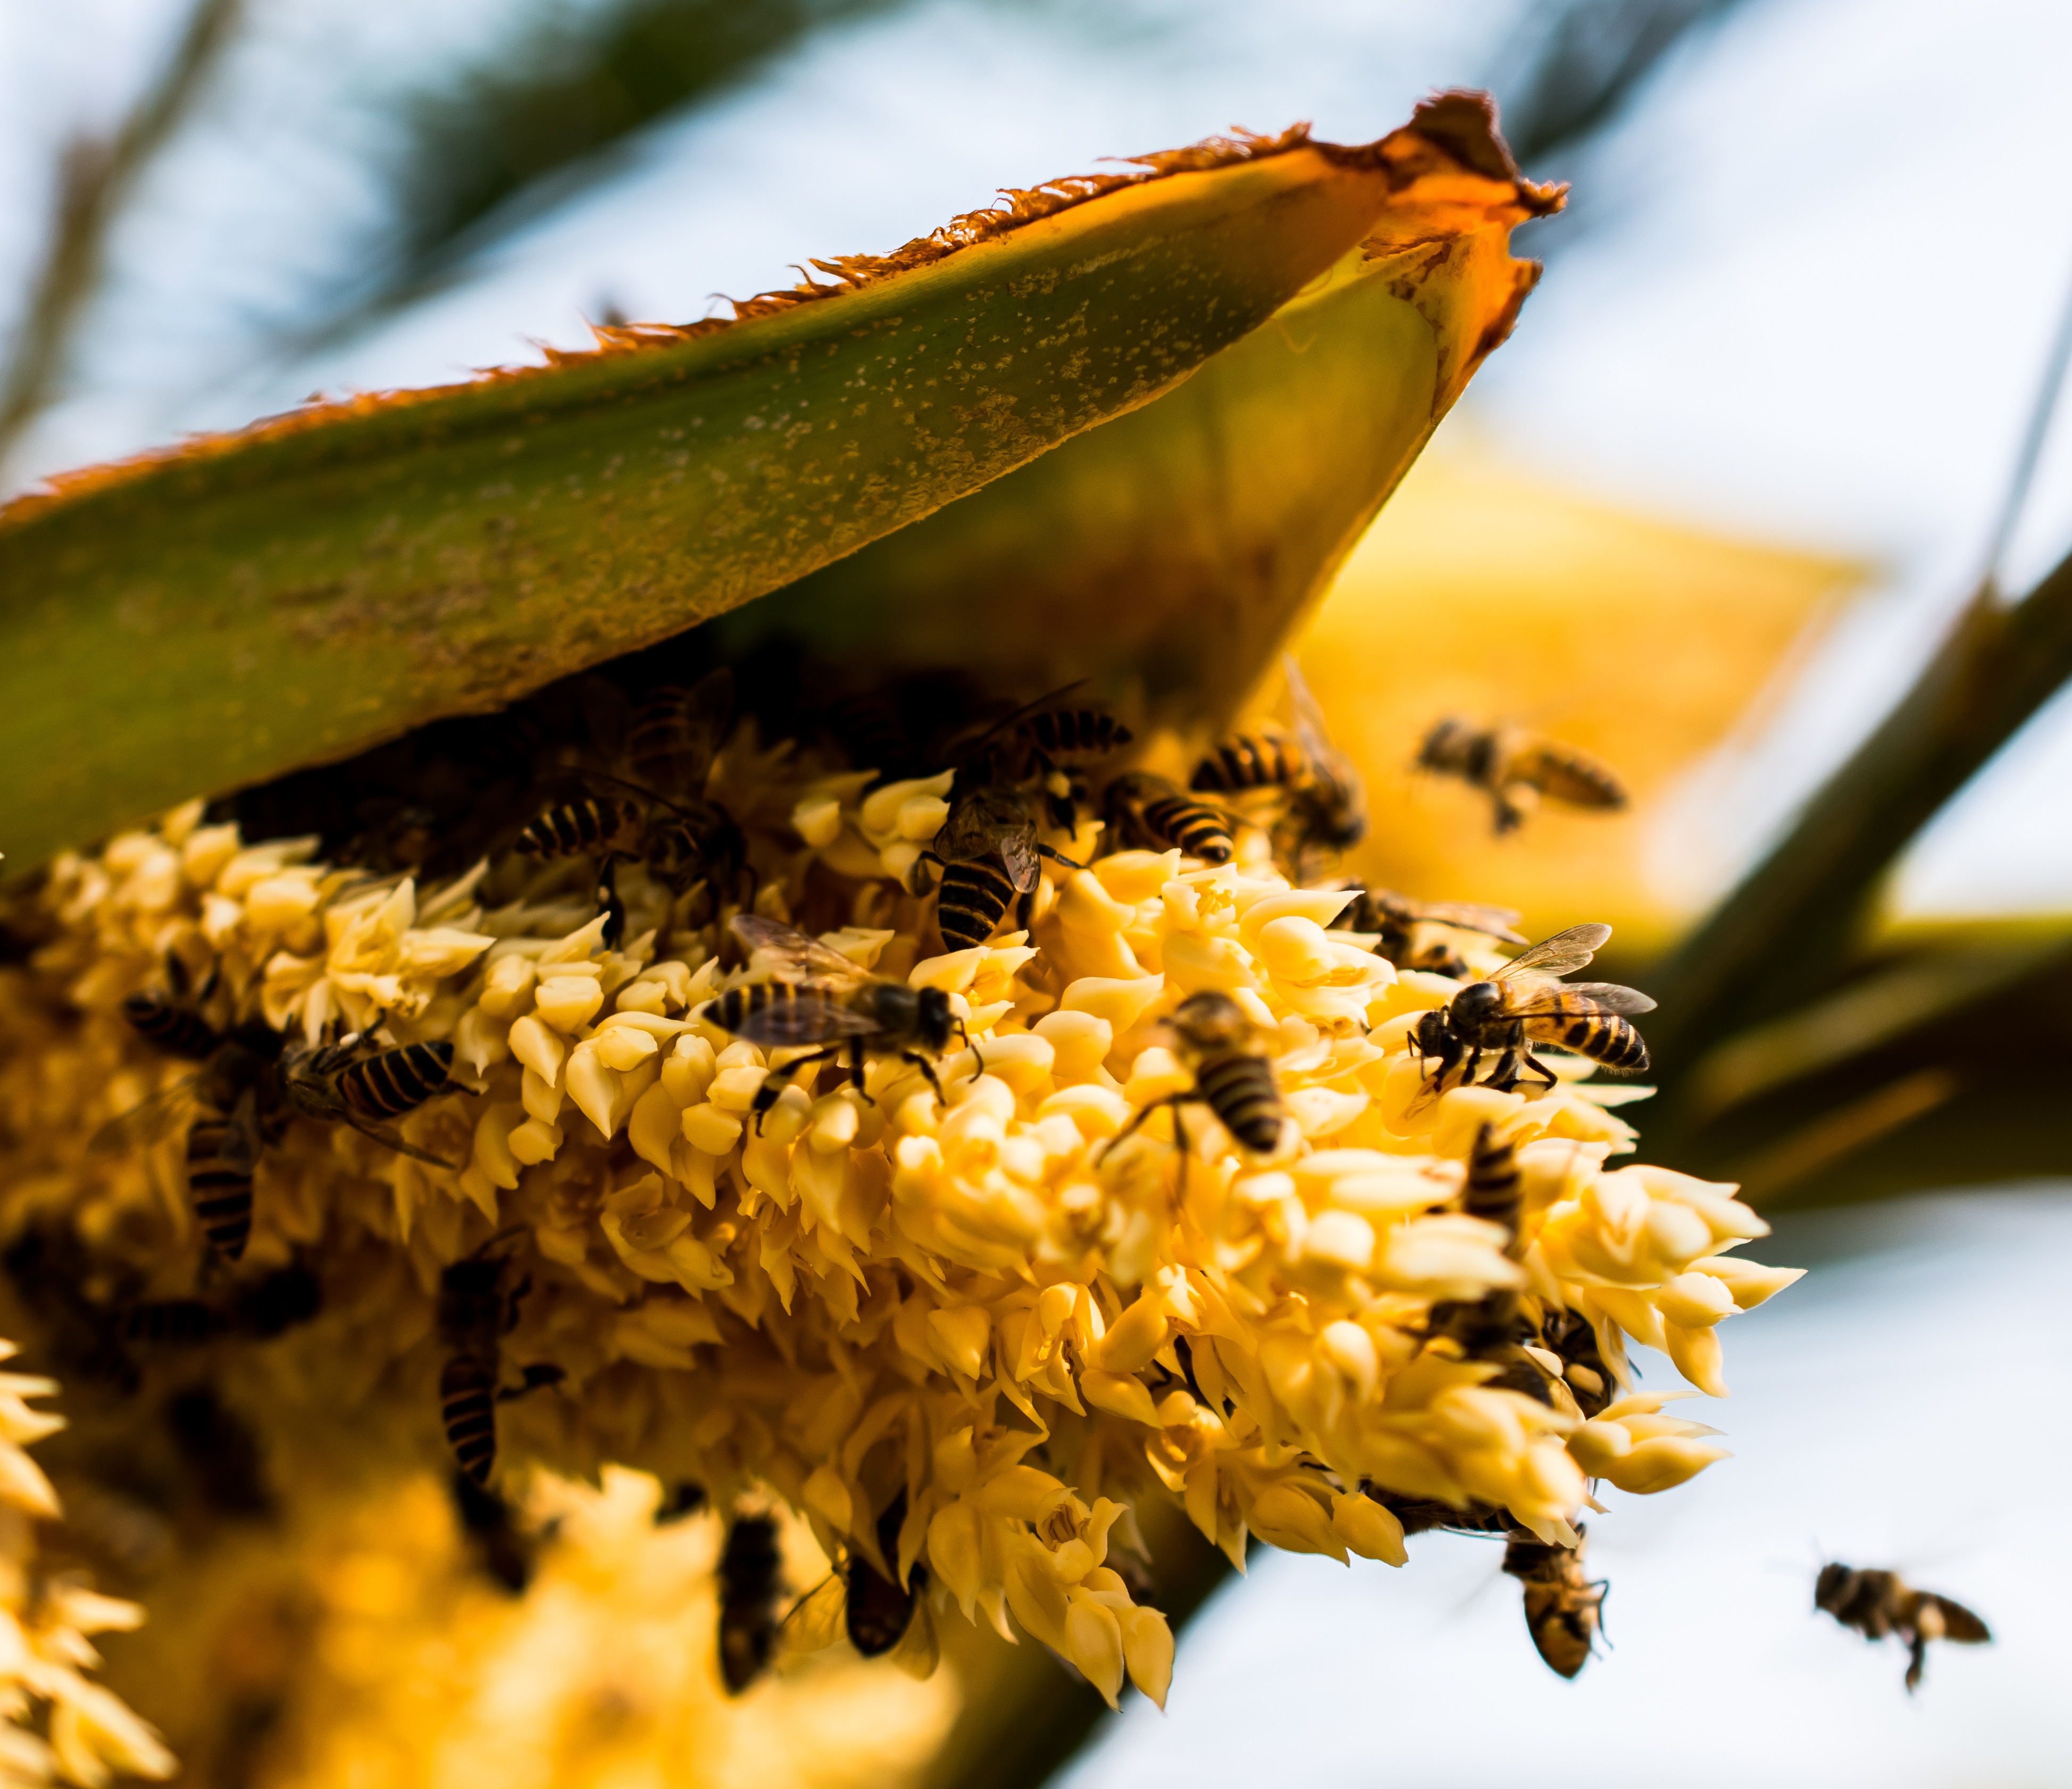
tree, nature, branch, plant, photography, sunlight, leaf, flower, pollen, food, produce, insect, autumn, botany, yellow, flora, season, invertebrate, close up, bees, macro photography, flowering plant, palm blossom, collect honey, plant stem, land plant